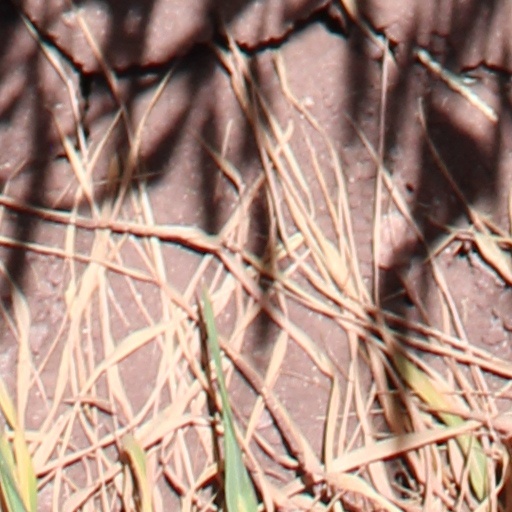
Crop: wheat